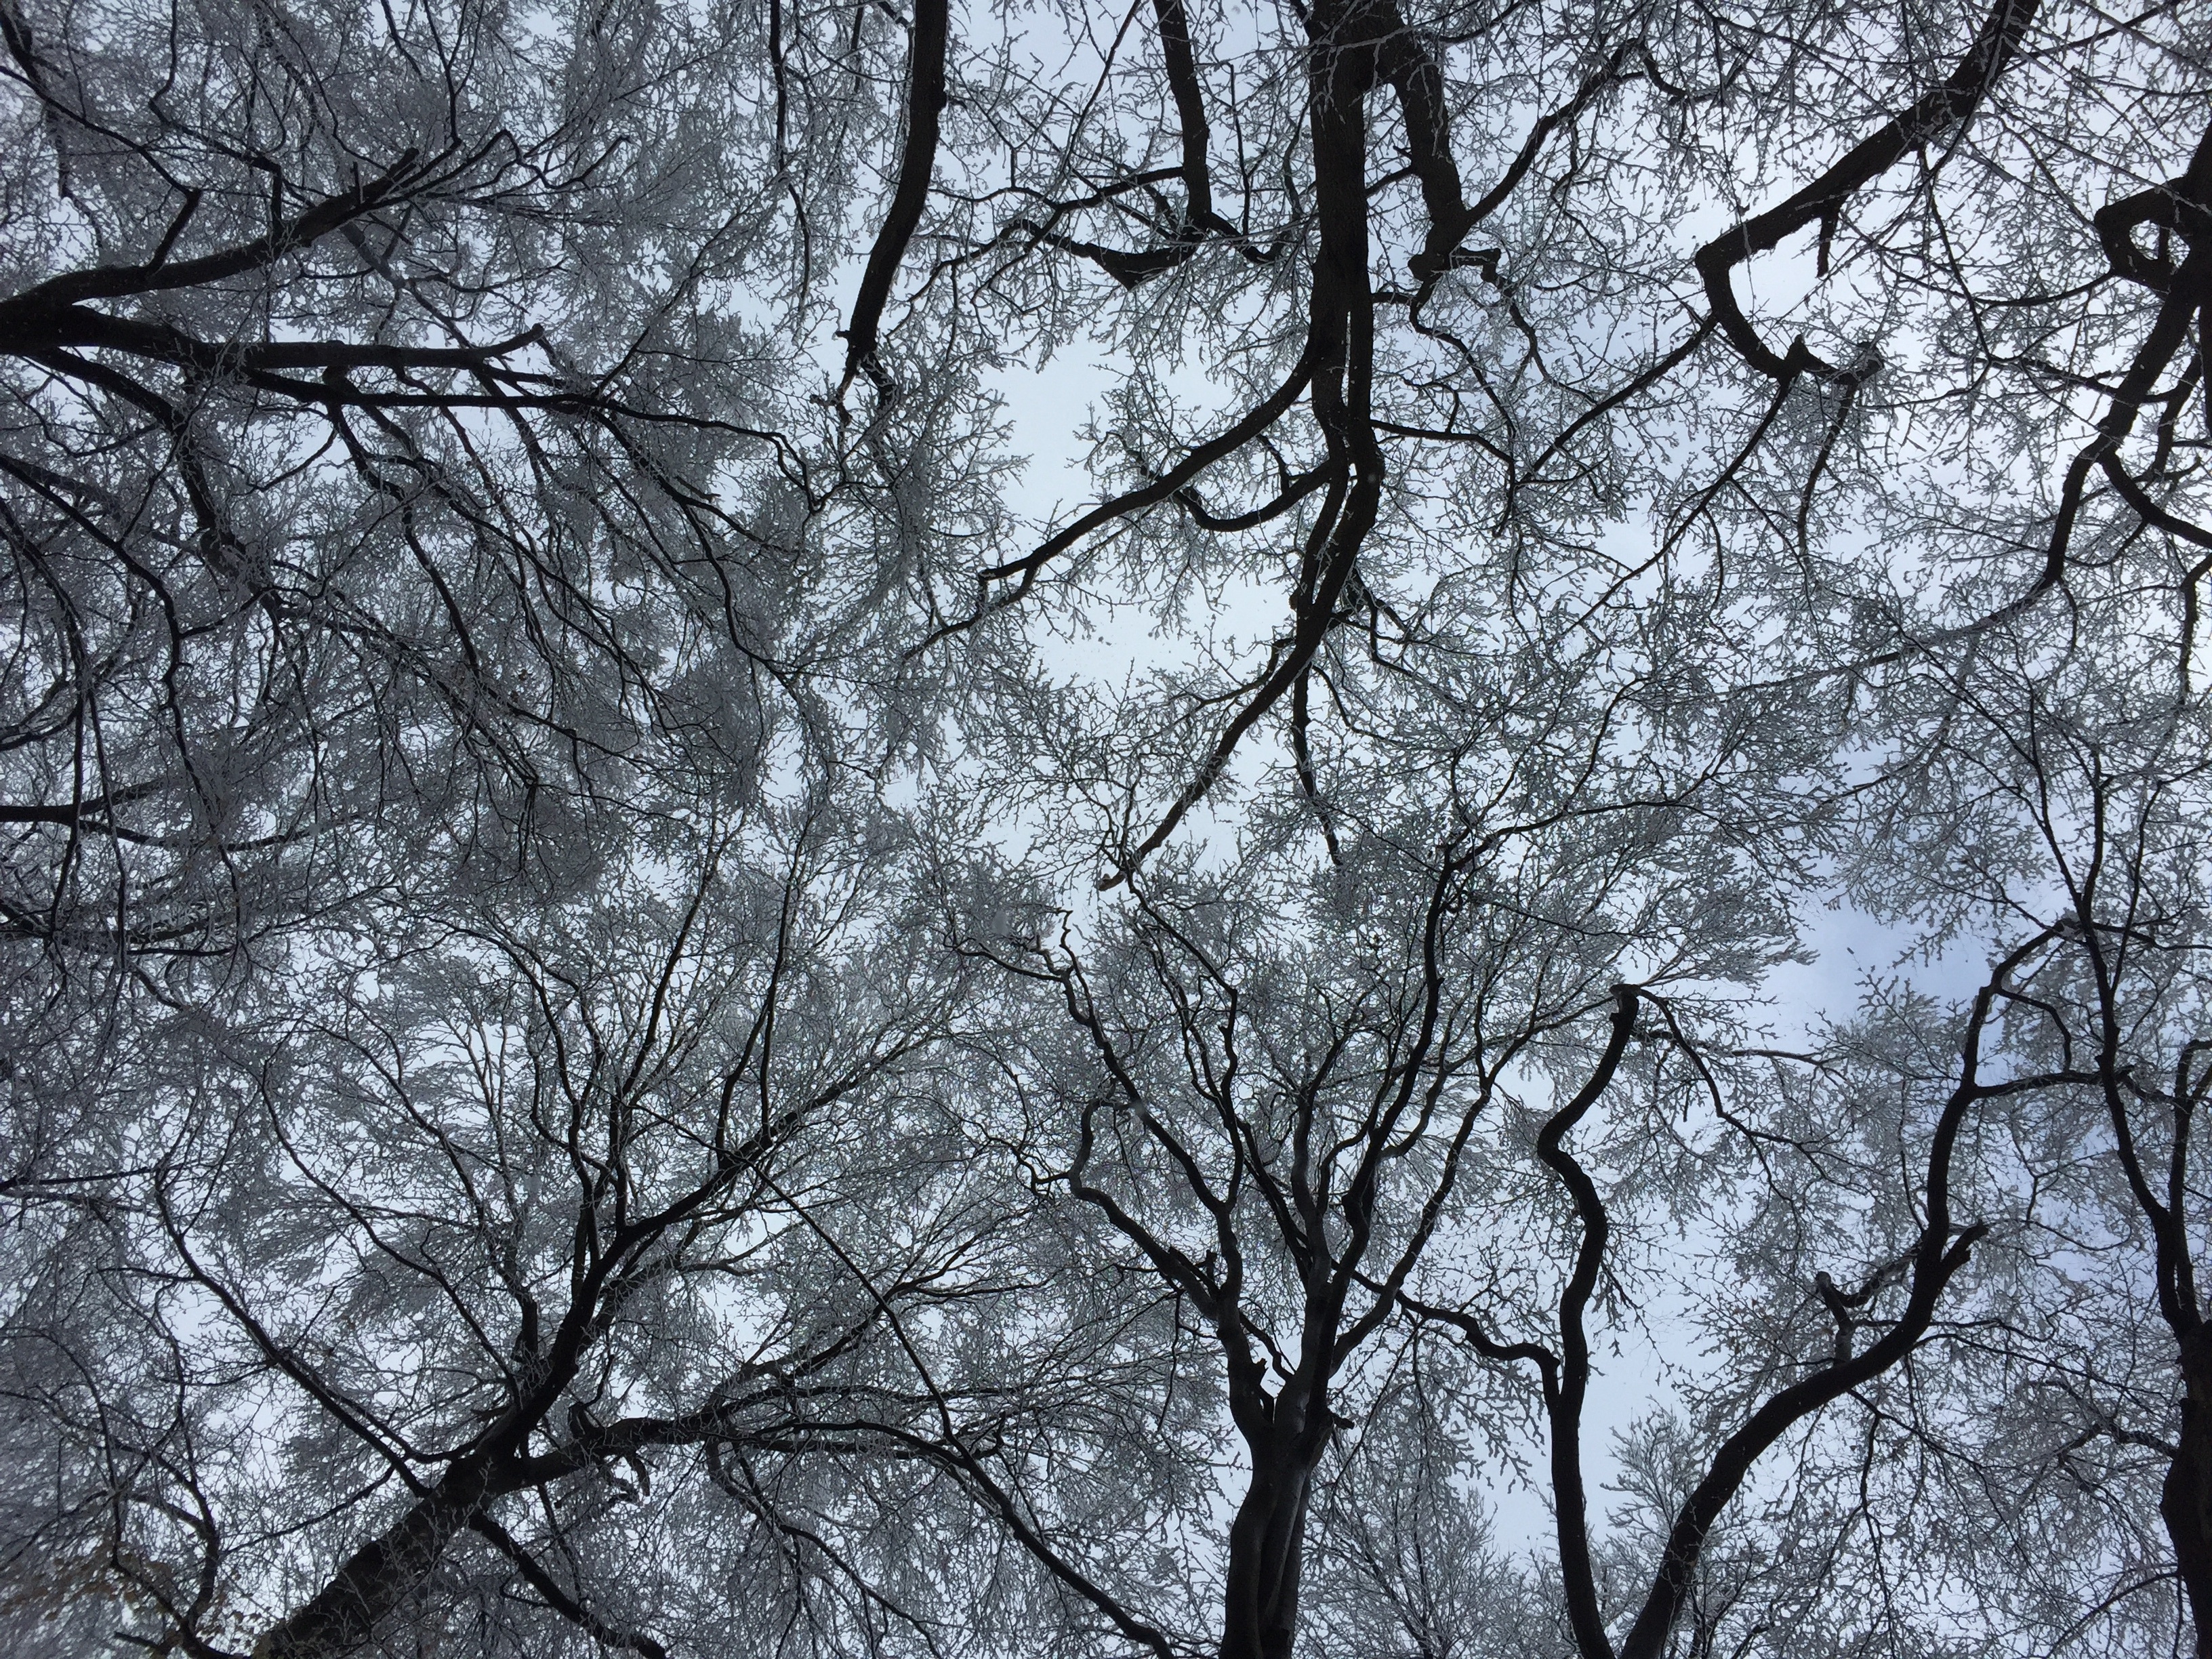
tree, nature, forest, branch, snow, winter, black and white, plant, sky, sunlight, leaf, flower, frost, spring, weather, monochrome, season, trees, dramatic, woodland, freezing, monochrome photography, atmospheric phenomenon, woody plant